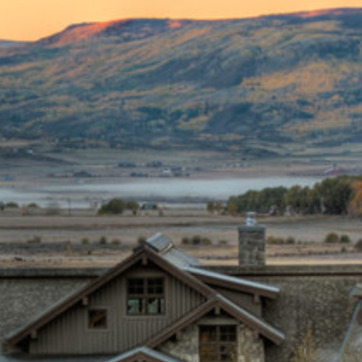
Material: water